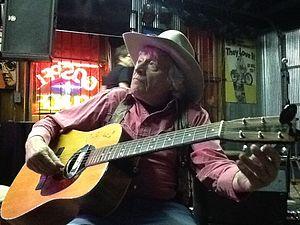
Elliott Charles Adnopoz est un auteur-compositeur et interprète folk américain, né le 1ᵉʳ août 1931. Le surnom de Jack Elliott ne lui vient pas de ses habitudes d'errant, de voyageur, mais de son habitude à raconter un tas d'histoires sans forcément qu'il y ait quelque rapport avec l'objet de la question posée ; parfois même, il va jusqu'à ne pas répondre à la question, qui doit alors être reposée, parfois en vain.